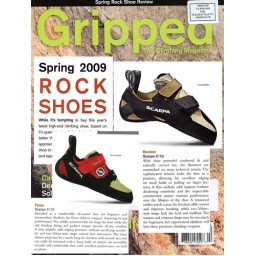
Gripped reviews the SCARPA Force and Booster in its annual rock shoe guide.